Çamlıca Hill

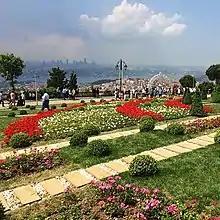
Public park on Çamlıca Hill

The hill is a popular visitor attraction with Ottoman-themed teahouses, cafes and a restaurant inside a public park with monumental trees, flower gardens and fountains, run by the Istanbul Metropolitan Municipality.